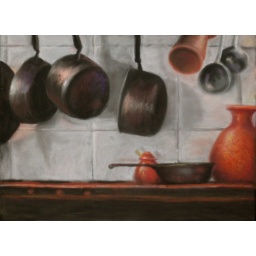
At home in the kitchen #2...